Valparaíso school shootings

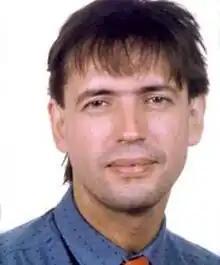
Iván Jesús Arancibia Navarro

Iván Jesús Arancibia Navarro (12 February 1952 – 27 December 2011) was a Chilean physics teacher and perpetrator of the 1999 Valparaíso school shootings.